PASKAL: The Movie

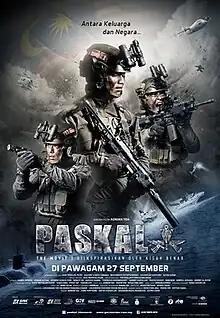
Theatrical release poster

PASKAL: The Movie is a 2018 Malaysian Malay-language military action film directed by Adrian Teh and produced by Asia Tropical Films. It stars Hairul Azreen, Jasmine Suraya Chin, and Tiger Chen. It was inspired by the elite Royal Malaysian Navy (RMN) force named PASKAL (Pasukan Khas Laut). With a budget of RM10 million (US$2.4 million), "PASKAL: The Movie" is one of the most expensive Malaysian film ever made.